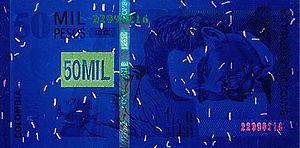
Billet de 50 000 pesos colombiens à la lumière ultraviolette
Le billet de 50 000 pesos colombiens est un des billets de banque en circulation en Colombie. Il mesure 148 × 66 millimètres et la couleur prédominante est le violet. L'écrivain colombien Gabriel García Márquez et un colibri butinant une fleur sont représentés sur le recto. Les représentations de la Cité perdue, du pic Cristóbal Colón et du pic Simón Bolívar figurent sur le verso. Une première série de billets de 50 000 pesos est émise de 2000 à mi-2016. Cette version mesure 140 × 70 millimètres, avec pour couleurs prédominantes le violet, le vert et le jaune. Son dessin a été réalisé par Óscar Muñoz dans un format vertical. Il représente l'écrivain et poète Jorge Isaacs sur le recto et son hacienda El Paraíso sur le verso.